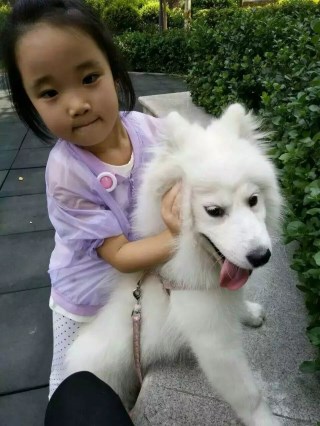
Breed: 2192-n000088-Samoyed